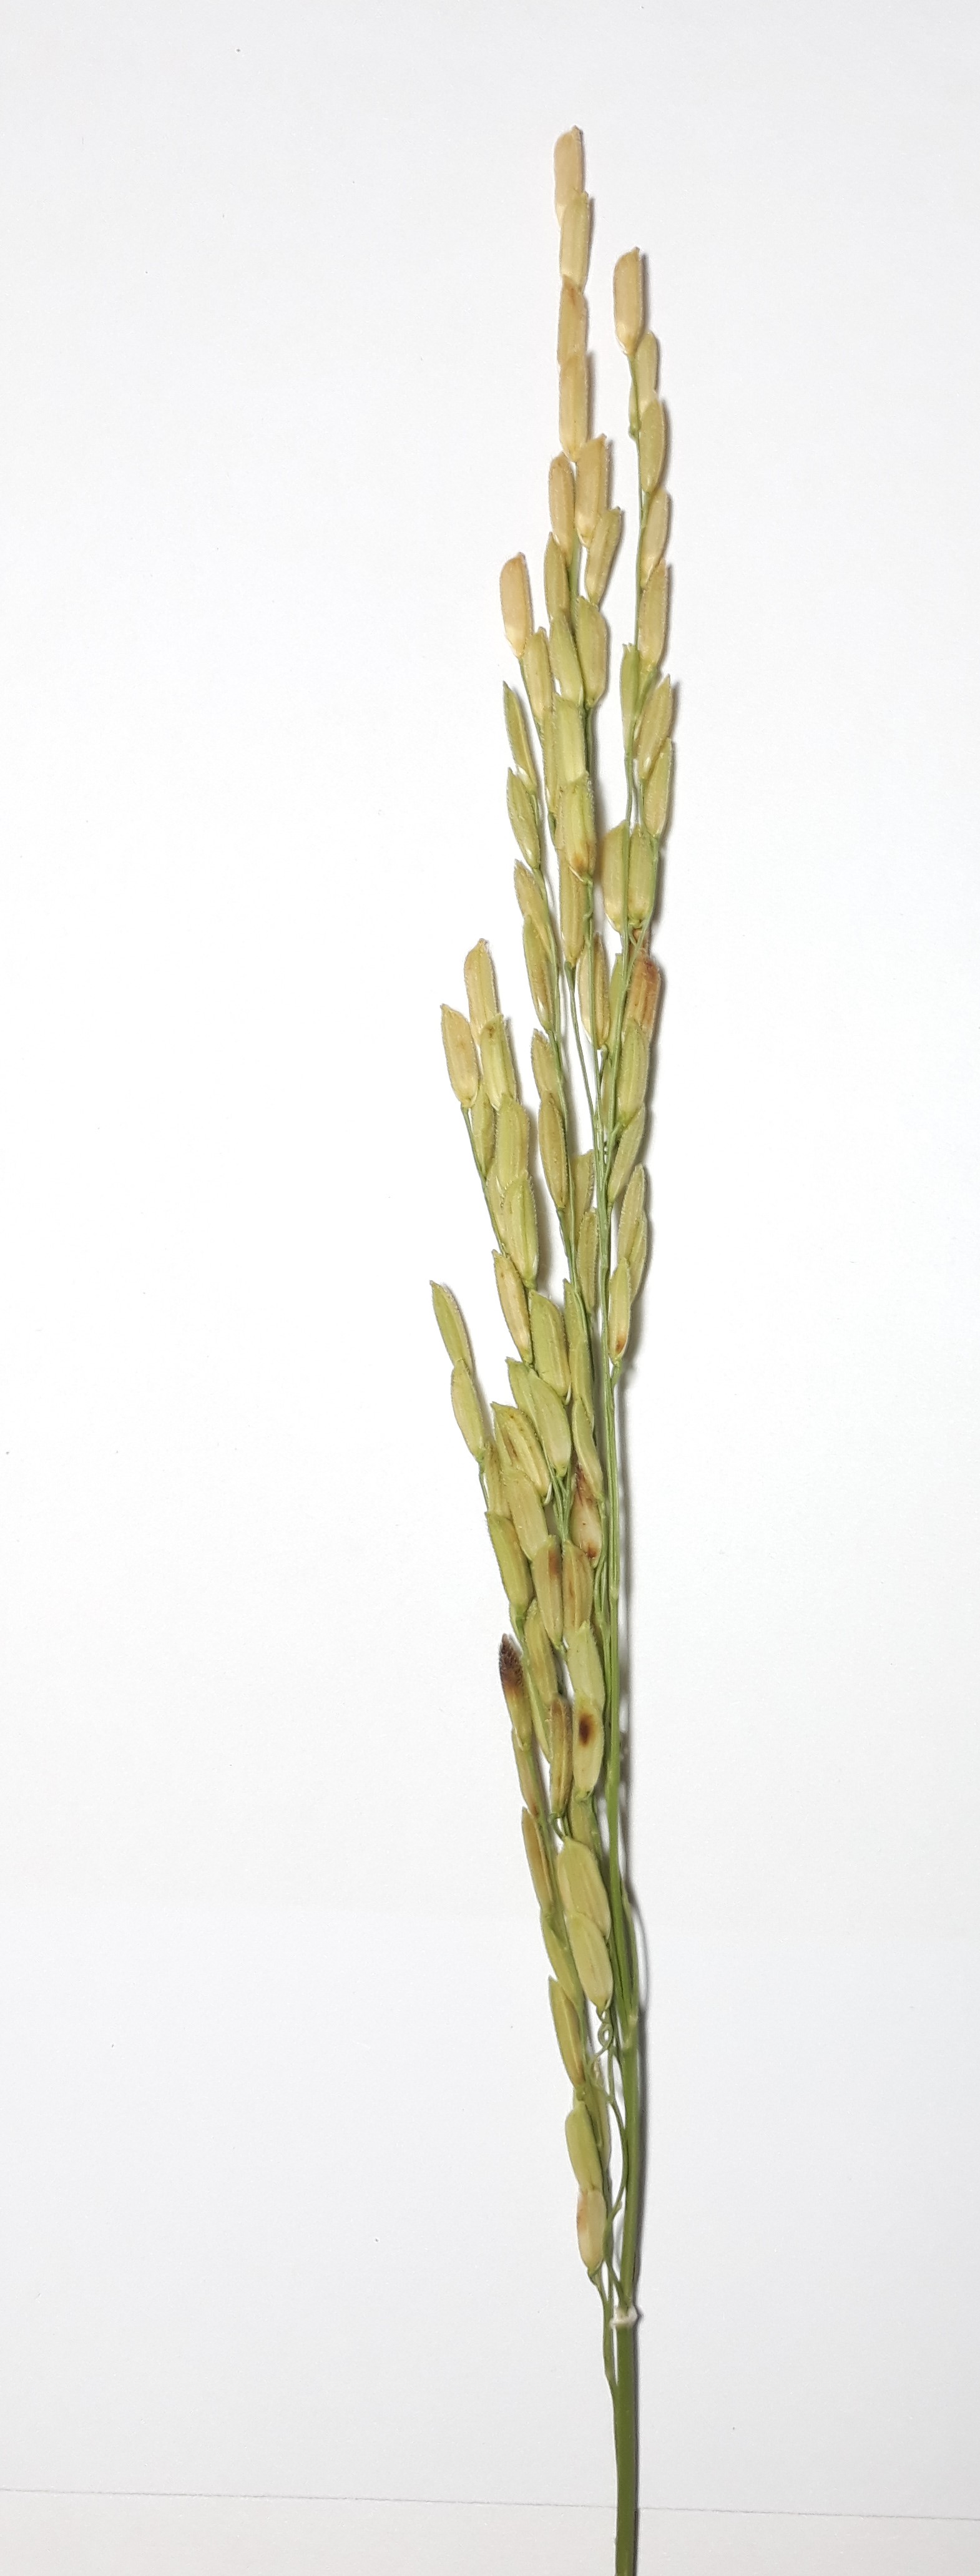
Label: Healthy